Rififi

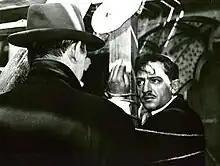
Tony telling the tied-up César "I liked you, Macaroni. But you know the rules" before shooting him for betrayal. This scene was included to echo how Dassin felt after being betrayed by his contemporaries in America.

"Rififi" was filmed during the wintertime in Paris and used real locations rather than studio sets. Due to the low budget, the locations were scouted by Dassin himself. Dassin's fee for writing, directing, and acting was US$8,000. Dassin's production designer, to whom he referred as "one of the greatest men in the history of cinema", was Alexandre Trauner. Out of friendship for Dassin, Trauner did the film for very little money. Dassin argued with his producer Henri Bérard on two points: Dassin refused to shoot the film when there was sunlight claiming that he "just wanted grey"; and there were to be no fist fights in the film. Such fight scenes had been important to the popular success in France of the Lemmy Caution film series.